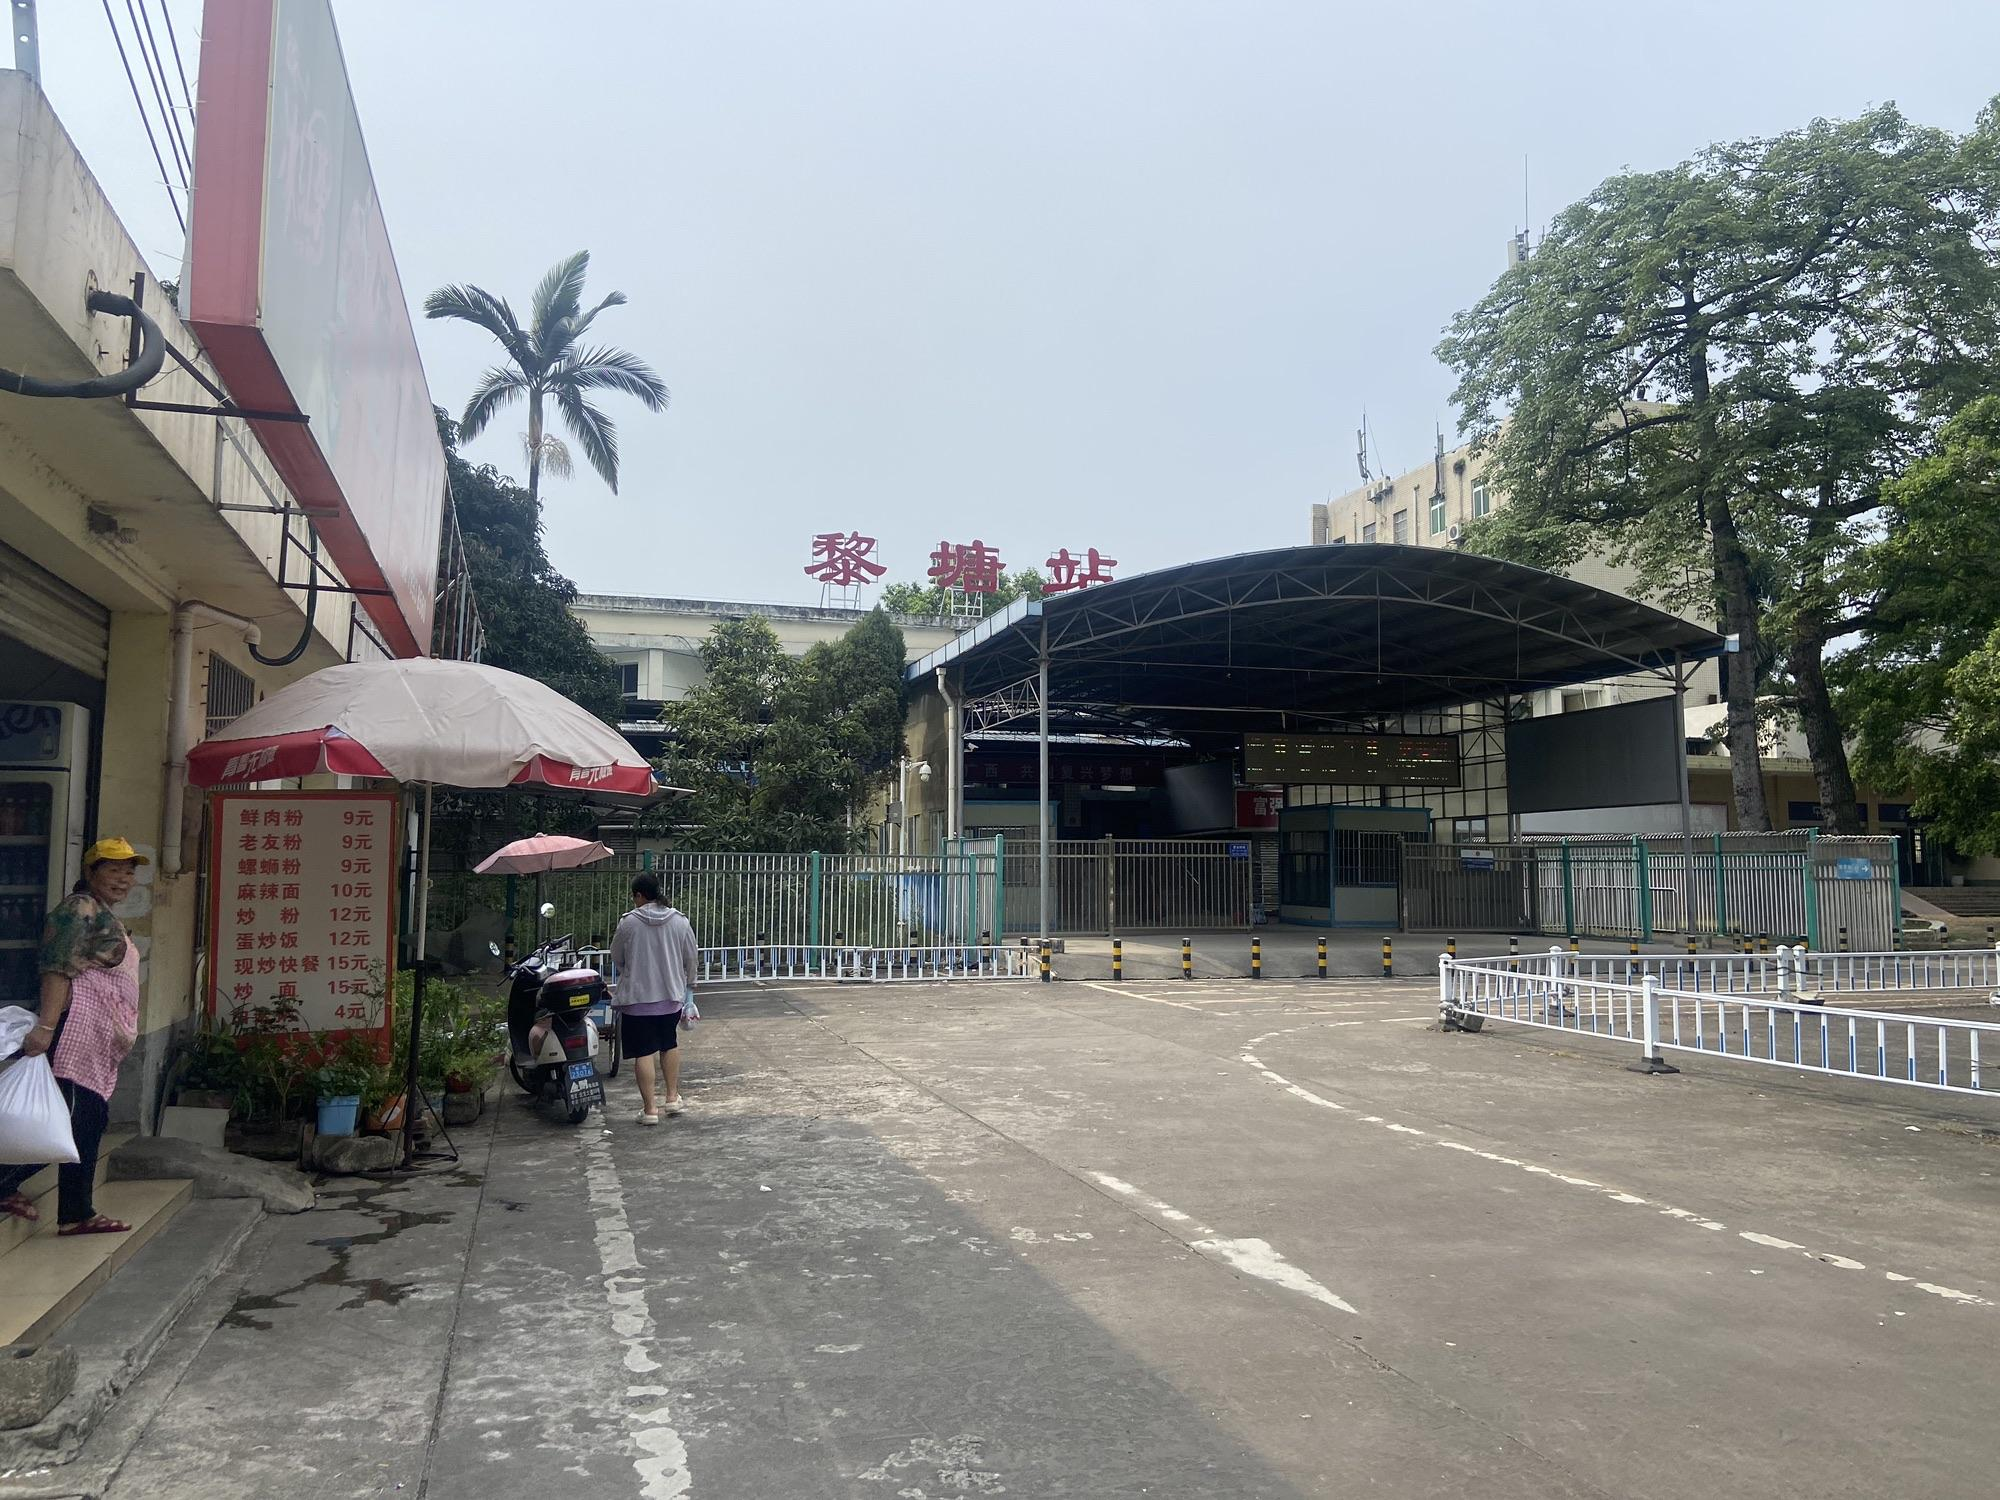
地标名称：黎塘站
所在城市：南宁市·宾阳县